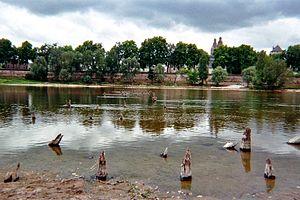
Vestiges du pont du Bas Empire de Caesarodunum (Civitas Turonorum)
L'enceinte gallo-romaine de Tours est une muraille entourant la ville de Civitas Turonorum et construite à l'époque du Bas-Empire romain ; elle est généralement dénommée « enceinte du castrum ». C'est la seule construction gallo-romaine de Tours dont des vestiges soient encore visibles et librement accessibles au public. L'enceinte est partiellement inscrite au titre des monuments historiques depuis 1927.
Les ponts antiques sur la Loire dans l'agglomération tourangelle sont des ponts de bois qui, pendant l'Empire romain, permettaient le franchissement de la Loire au niveau de Fondettes et de Tours, alors appelée Caesarodunum. Deux d'entre eux, construits au Iᵉʳ siècle, semblent avoir fonctionné simultanément ; le troisième, édifié au début du IVᵉ siècle quand la ville s'est resserrée dans son enceinte, a remplacé les deux premiers qui ont alors été démontés.